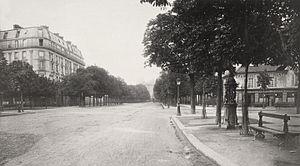
L'avenue de l'Observatoire est une voie située dans les quartiers du Val-de-Grâce dans le 5ᵉ arrondissement, de l'Odéon et de Notre-Dame-des-Champs dans le 6ᵉ arrondissement, Montparnasse dans le 14ᵉ arrondissement de Paris.